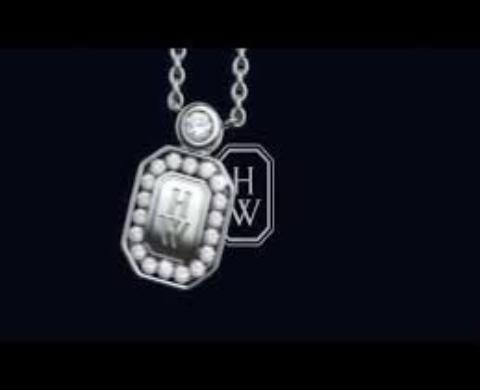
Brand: Harry Winston-1
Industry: Clothes